Álvaro Muñoz (basketball)

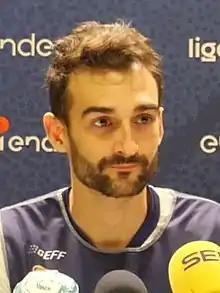
Munoz in 2020

Álvaro Muñoz Borchers (born November 25, 1990) is a Spanish professional basketball player for Obradoiro of the Liga ACB.